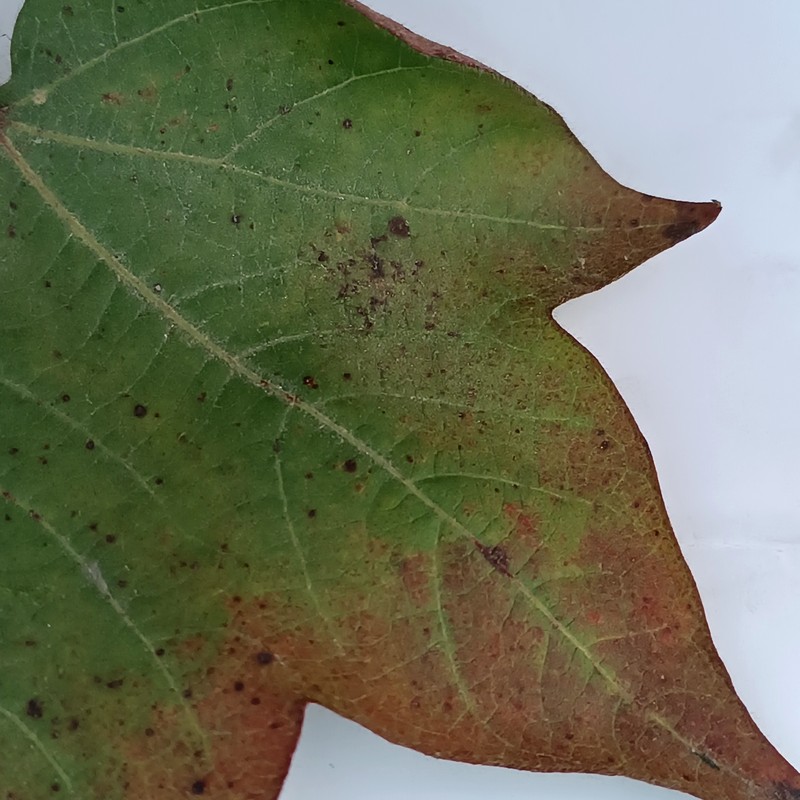
Label: Leaf Redding